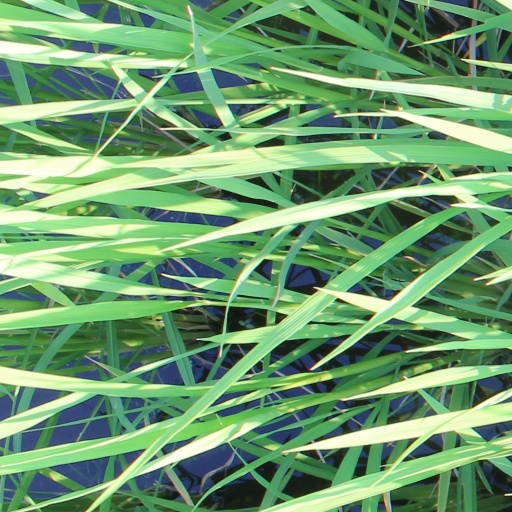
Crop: rice